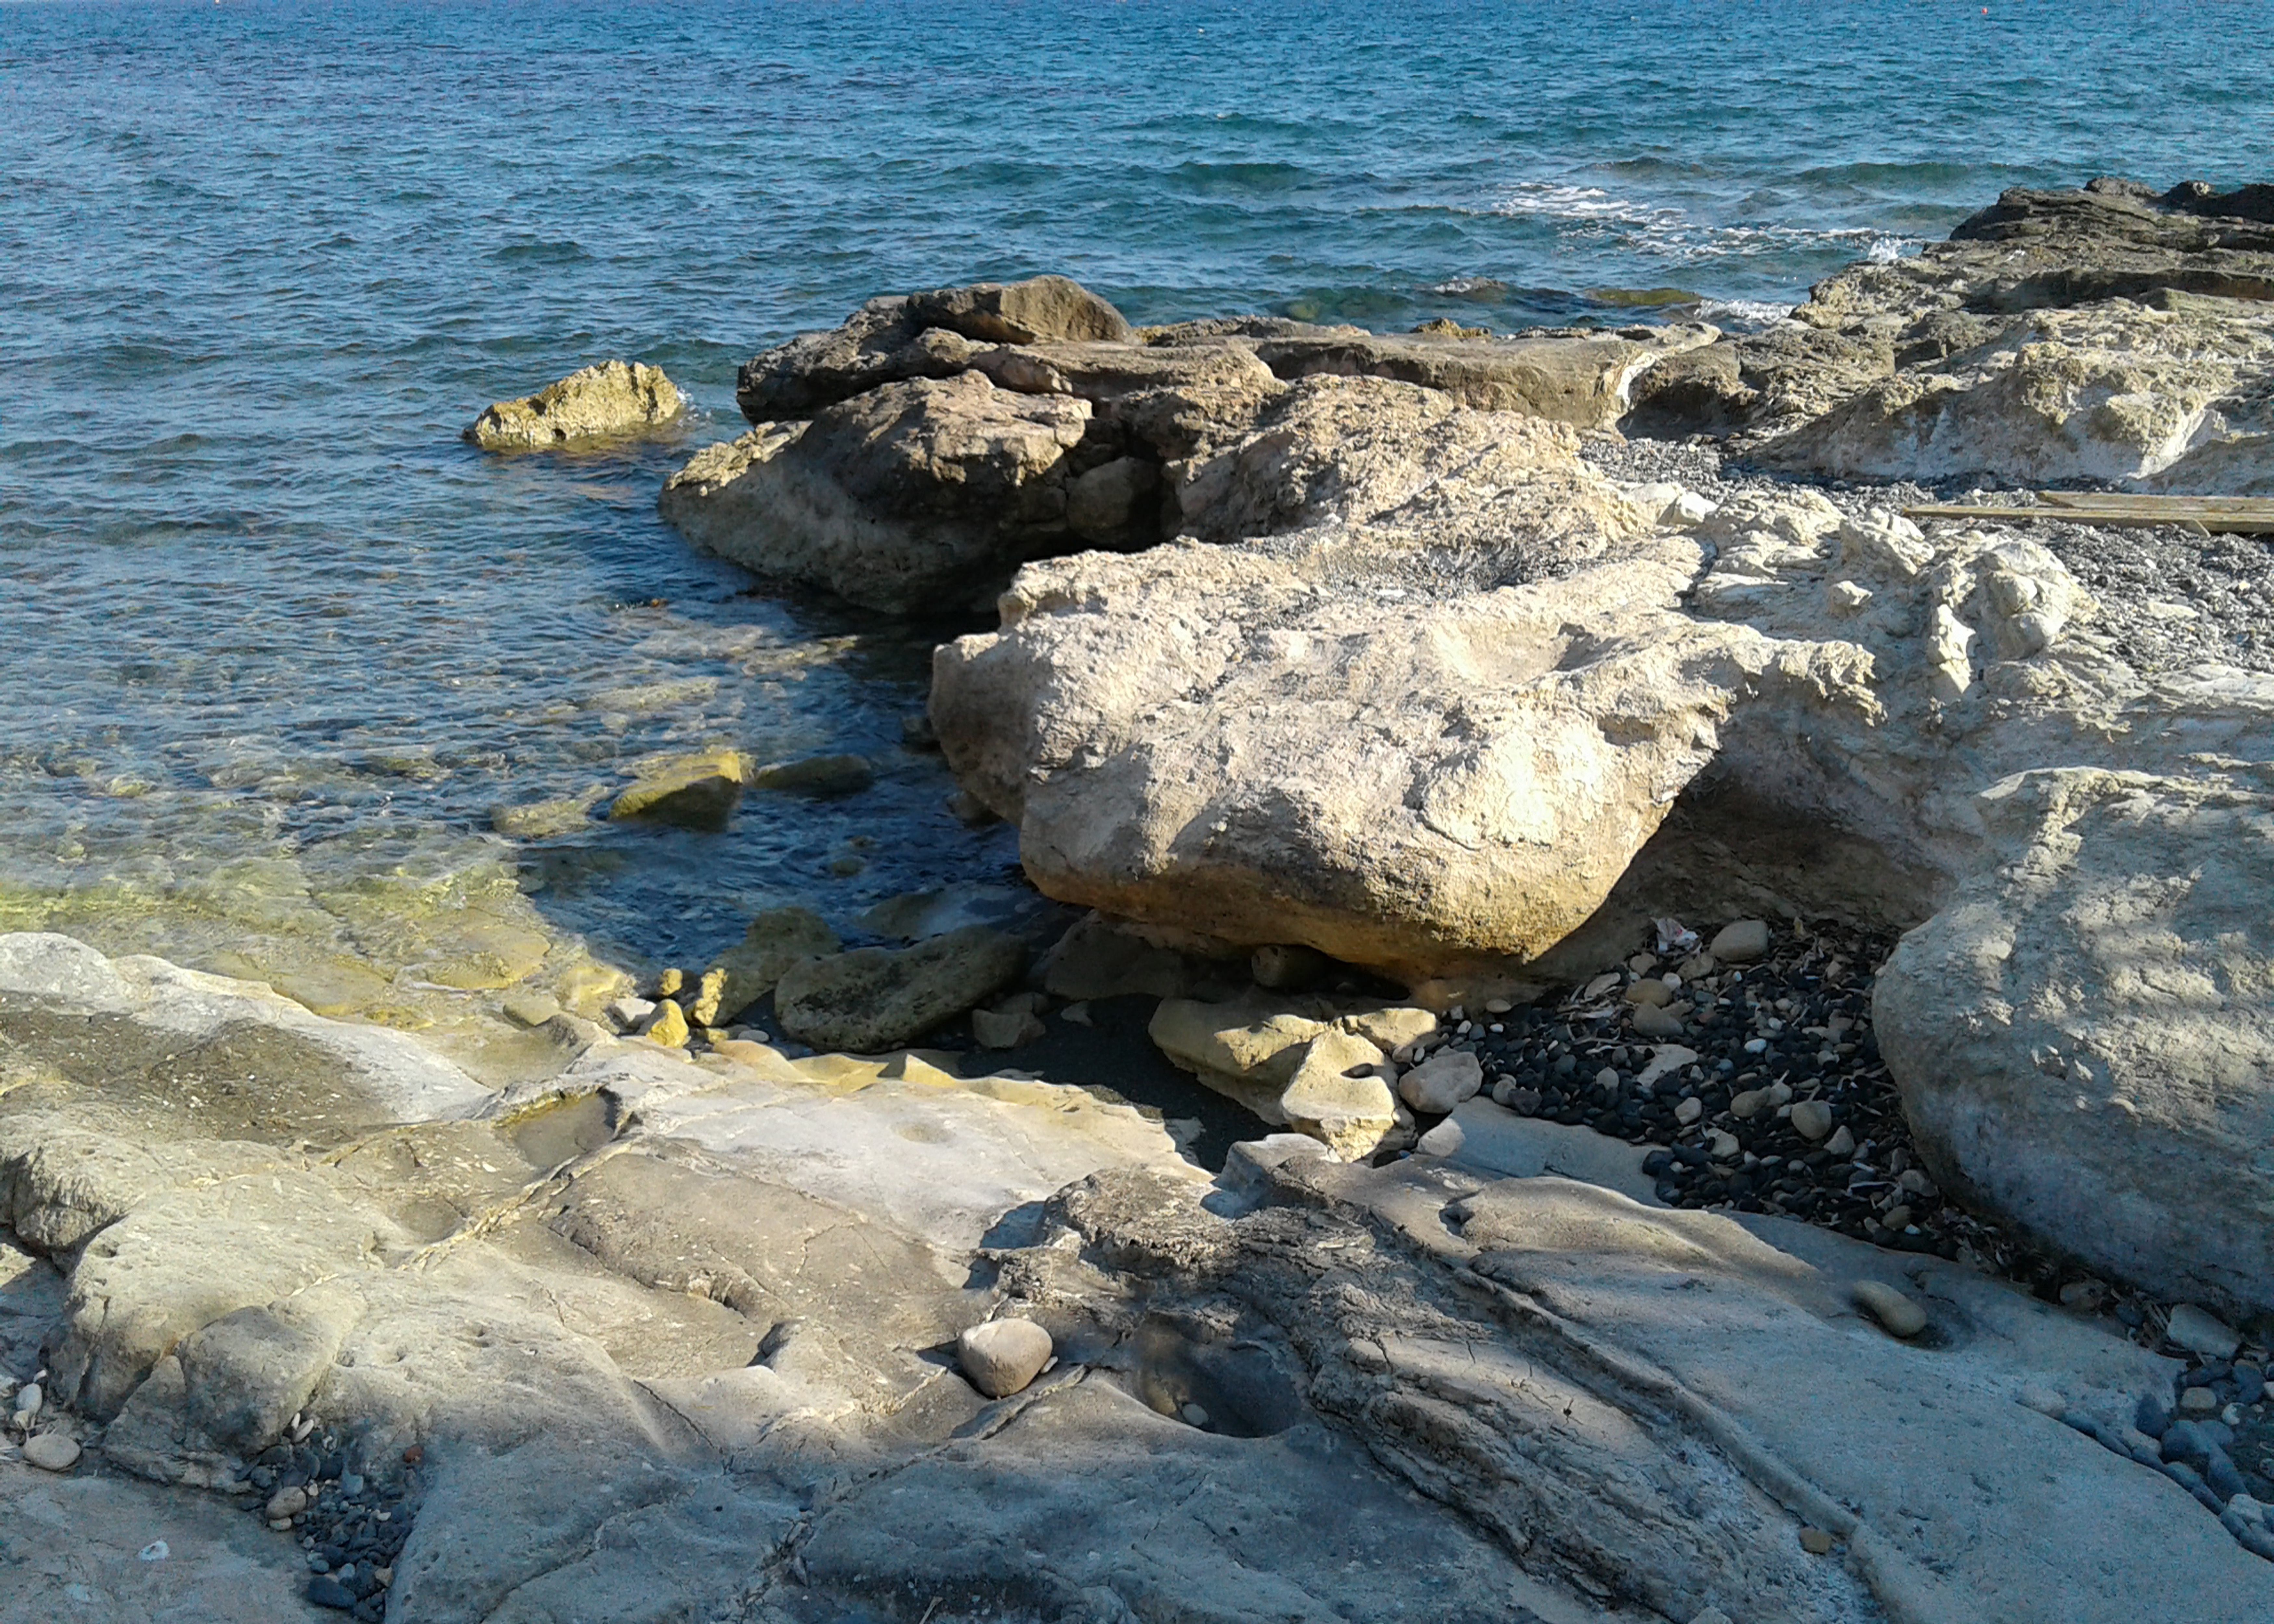
sea, rocks, rocky, stony, water, blue, water resources, azure, bedrock, wood, watercourse, coastal and oceanic landforms, natural landscape, terrain, bank, wind wave, horizon, headland, formation, sky, landscape, calm, outcrop, klippe, shore, wave, geology, cape, rock, ocean, bay, island, coast, tropics, beach, cliff, tide, skerry, inlet, cove, promontory, peninsula, sand, sound, erosion, Raised beach, vacation, boulder, igneous rock, lake